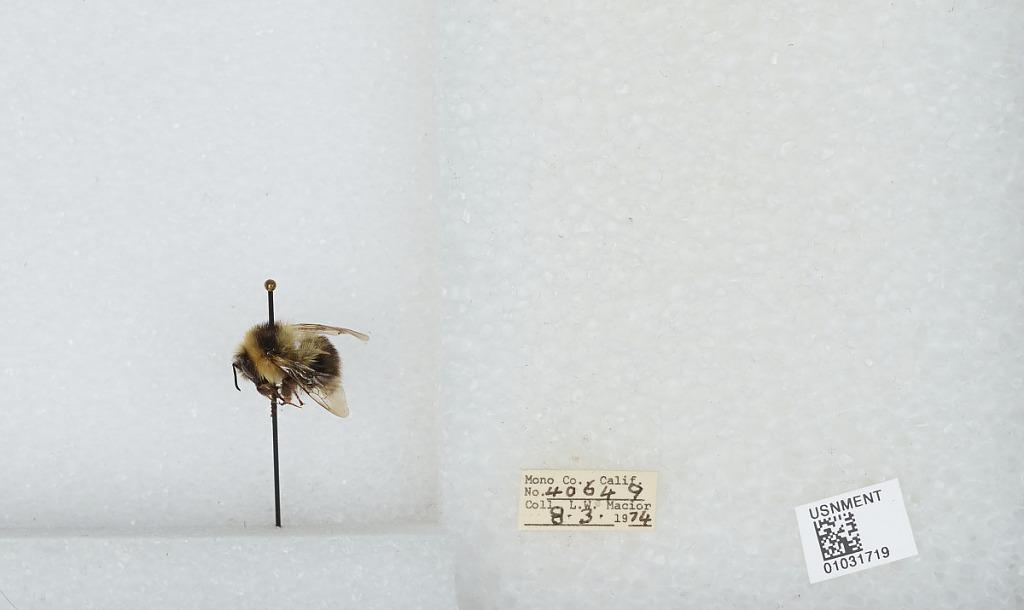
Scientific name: Bombus (Cullumanobombus) rufocinctus Cresson
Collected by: L. Macior
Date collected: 1974-8-3
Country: United States
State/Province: California
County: Mono
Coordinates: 37.92, -118.87